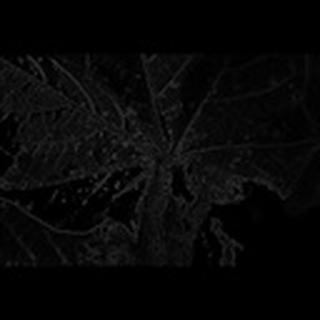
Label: cotton_aphids